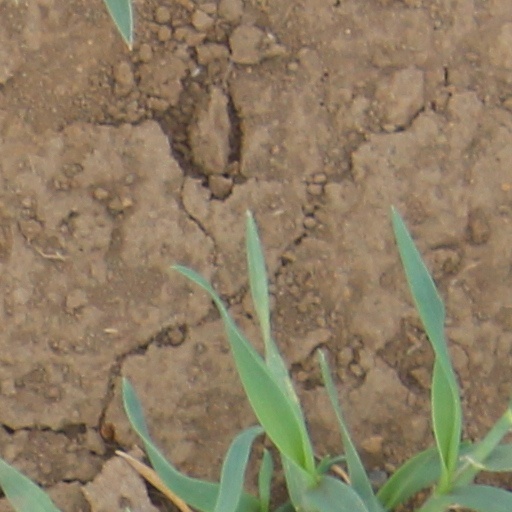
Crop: wheat